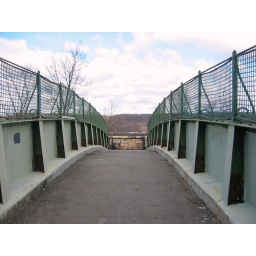
foot bridge going over the train tracks at the dyckman fields